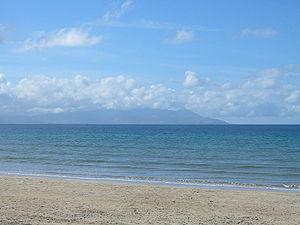
L'Irlande est une île du nord-ouest de l'Europe située dans l'archipel des îles Britanniques. Politiquement, l'île est divisée depuis 1922 entre l'Irlande, un État indépendant occupant la majeure partie de l'île, et l'Irlande du Nord, une nation constitutive du Royaume-Uni située dans le nord-est de l'Irlande.